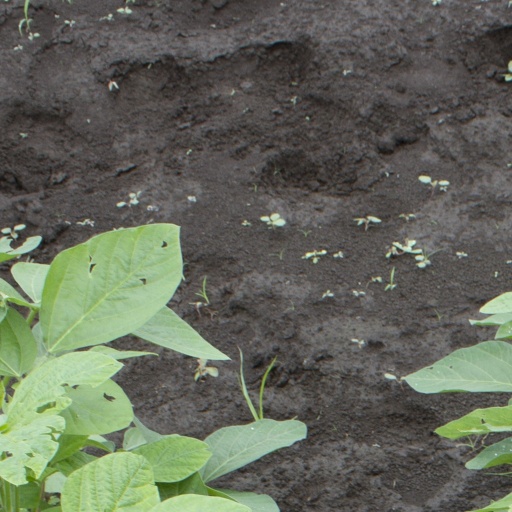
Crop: soybean